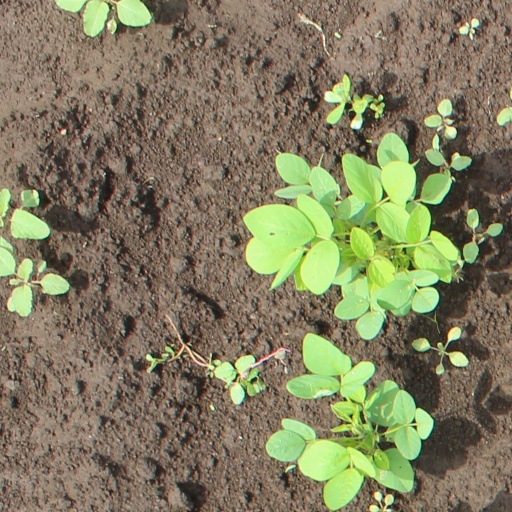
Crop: soybean